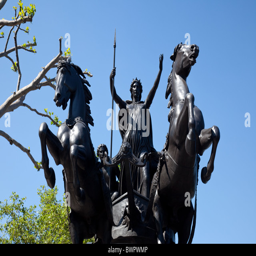
a landscape view of the statue